Mary Jane Brabazon, Countess of Meath

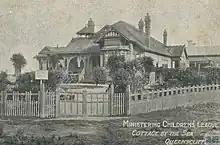
Ministering Children's League building in Queenscliff, 1906

In 1885, the Countess set up the "Ministering Children's League". In 1890, she bought Westbrook Place in Godalming and over the next two years it was converted to be "The Meath Home of Comfort for Epileptics". The home was for epileptic women and it was opened by the Duchess of Albany on 4 August 1892. It was based on the ideas of Friedrich von Bodelschwingh. In time, two large extensions were added to the home.